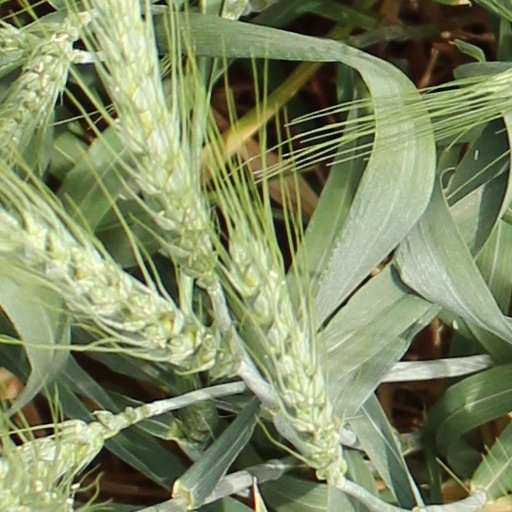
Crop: wheat